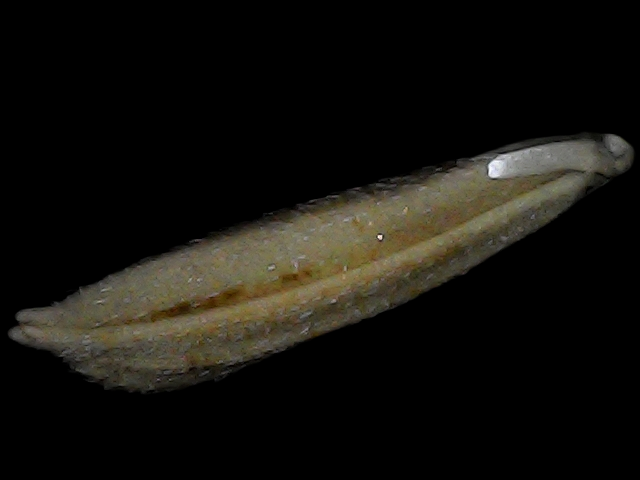
Rice variety: Bd87